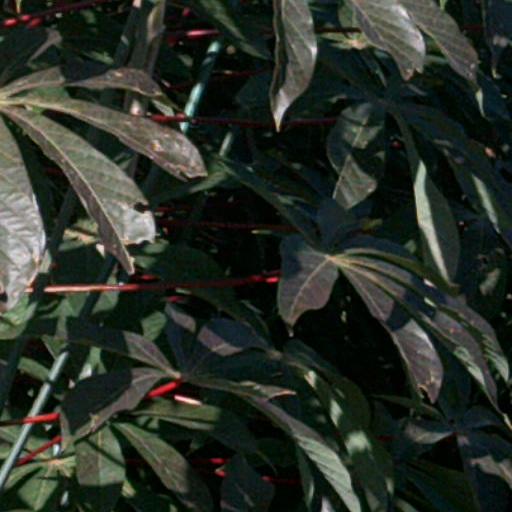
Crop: cassava